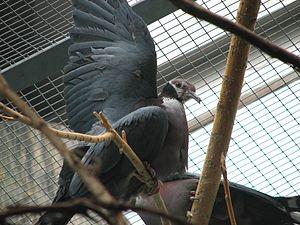
Le Carpophage de Müller est une espèce d'oiseaux appartenant à la famille des Columbidae.